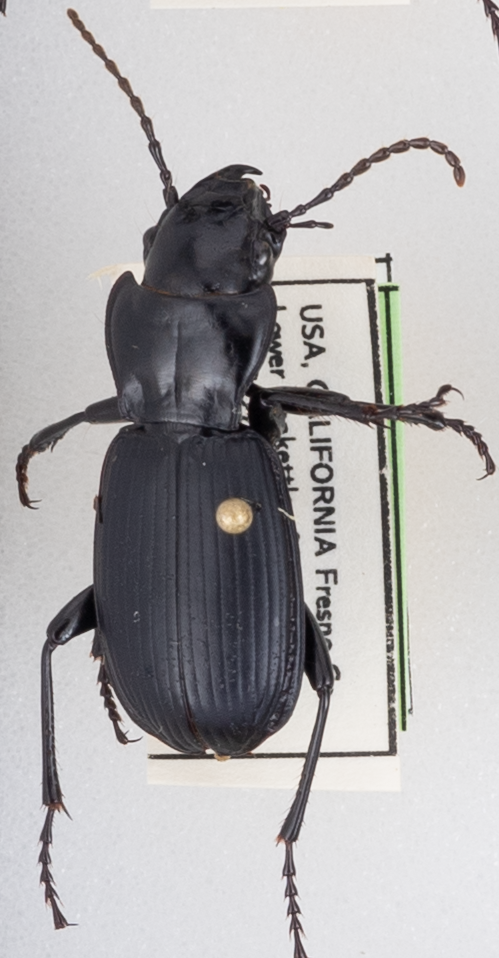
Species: Pterostichus lama
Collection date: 2021-08-04
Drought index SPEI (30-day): -2.01
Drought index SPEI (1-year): -2.09
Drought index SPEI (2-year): -2.09